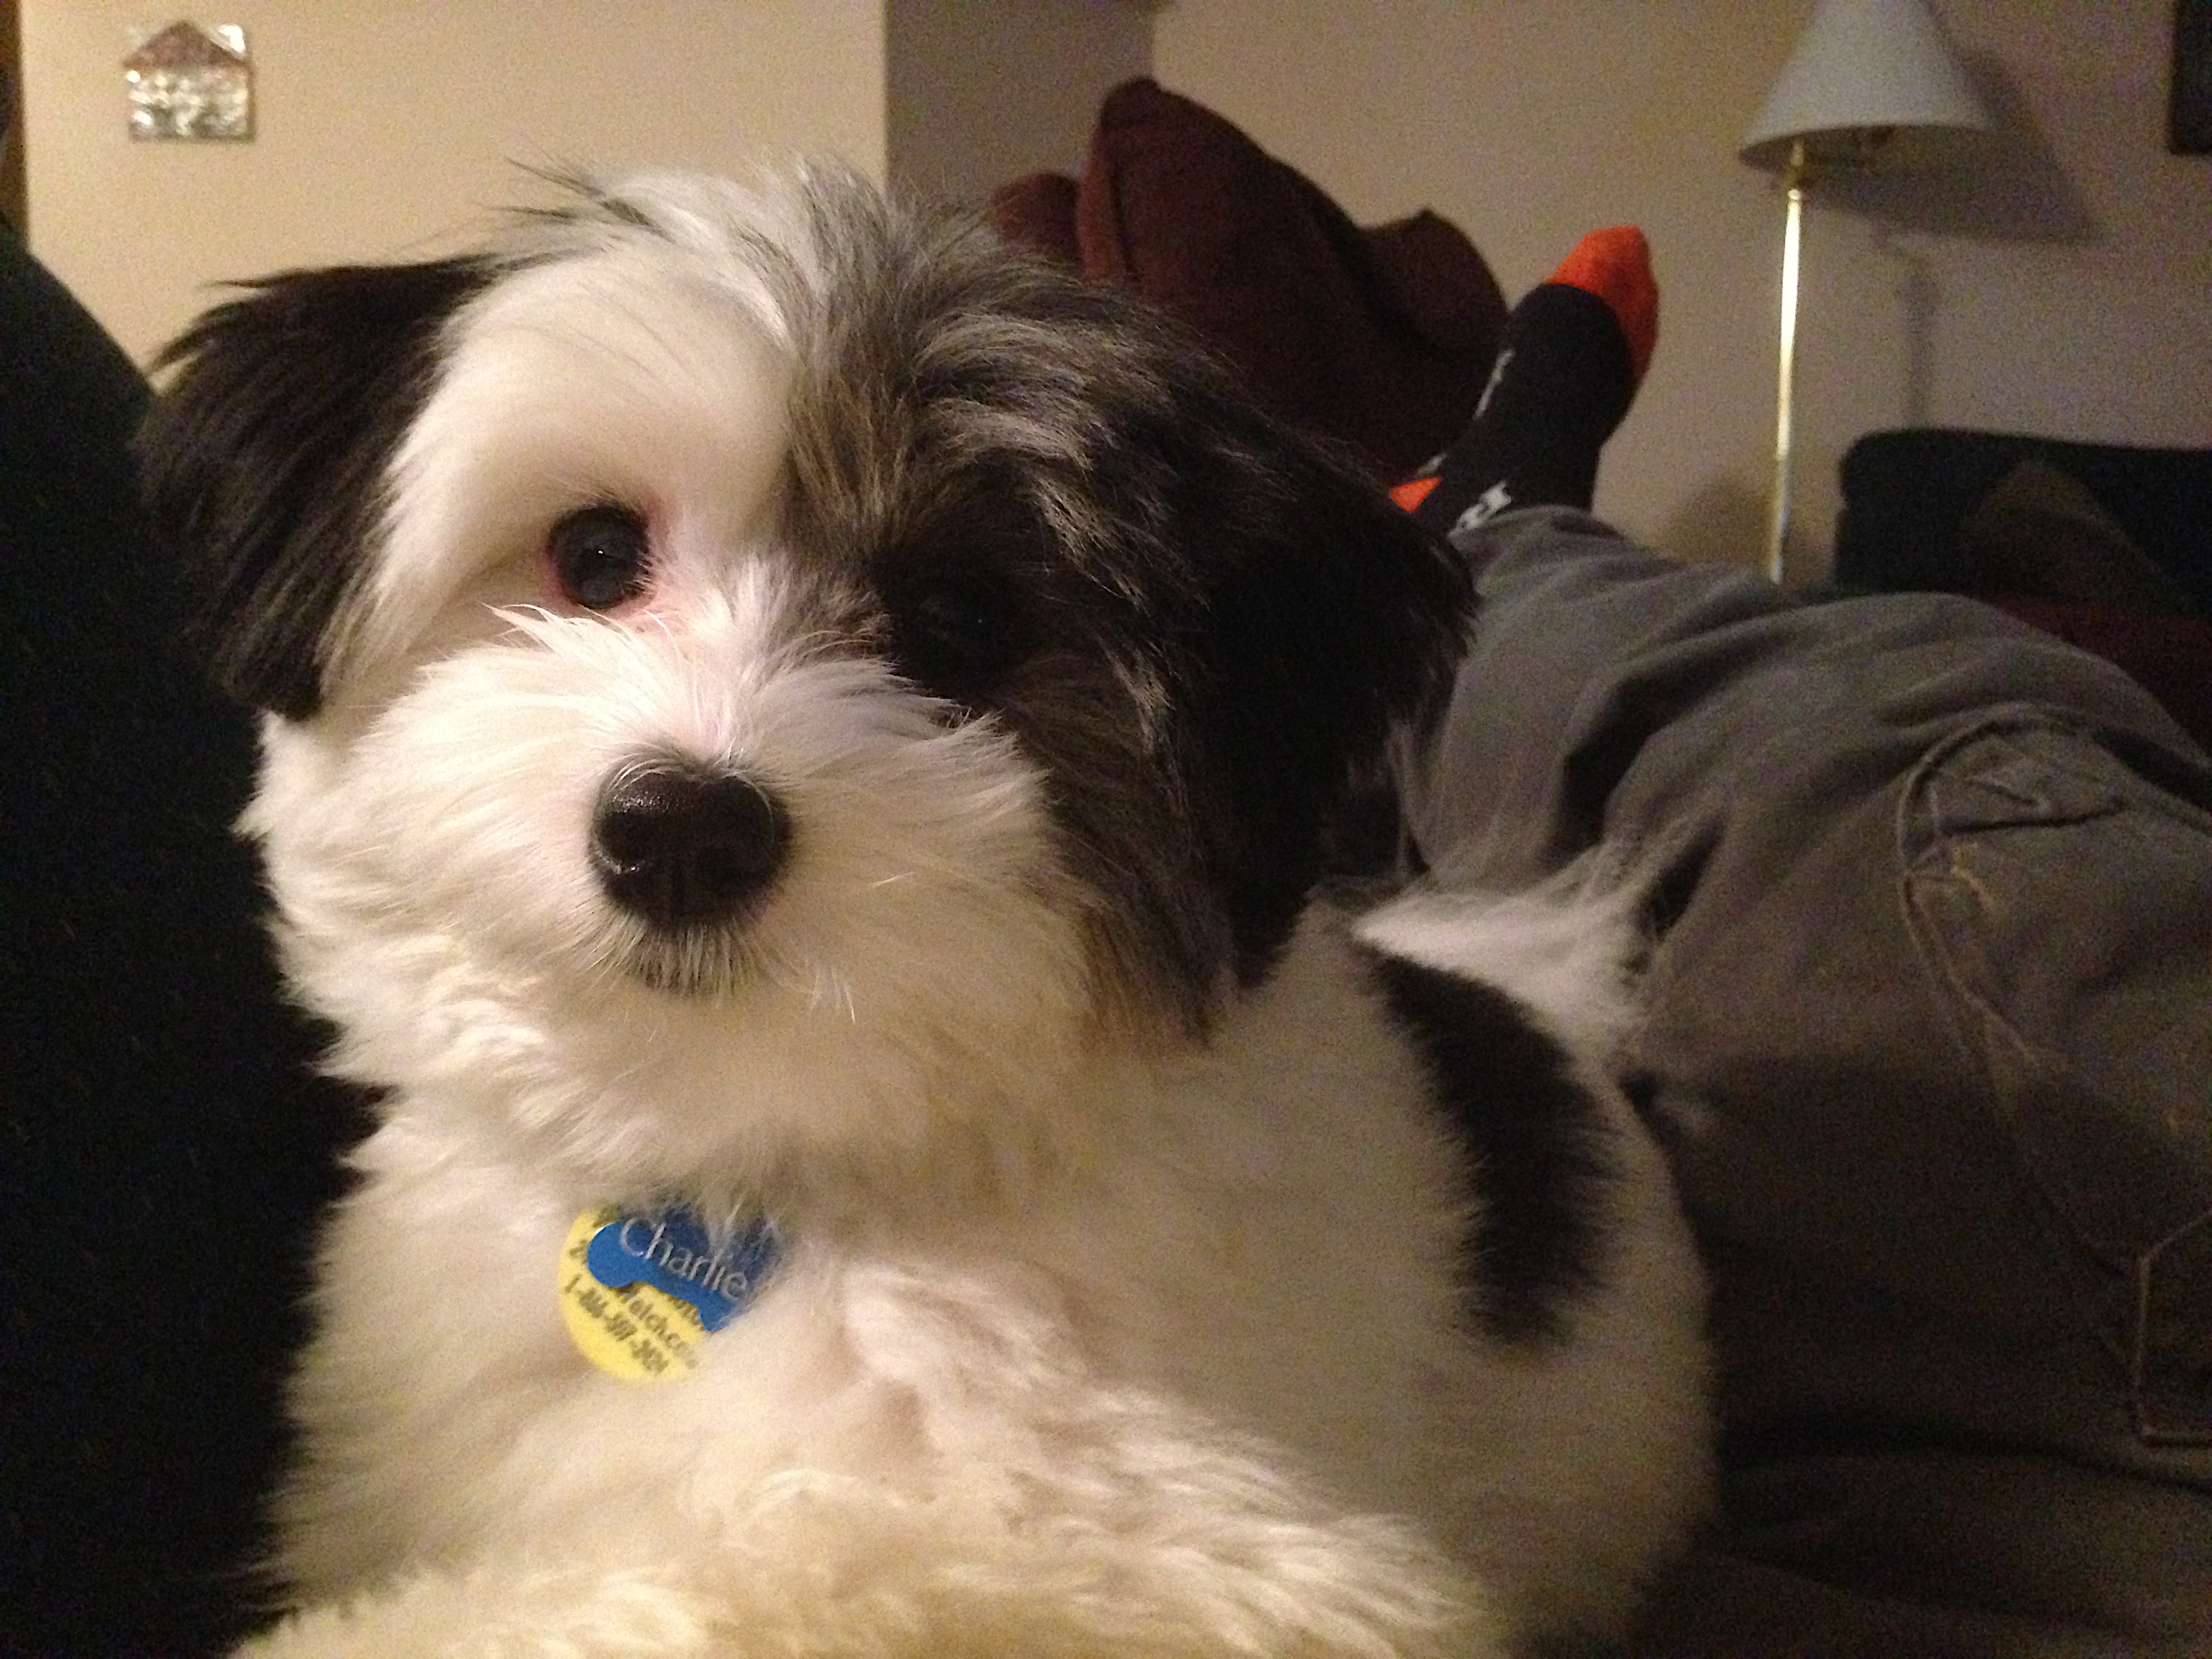
puppy, dog, mammal, vertebrate, dog breed, lhasa apso, maltese, bichon, tibetan terrier, bolognese, coton de tulear, havanese, dog like mammal, carnivoran, schnoodle, l wchen, dog crossbreeds, cavachon